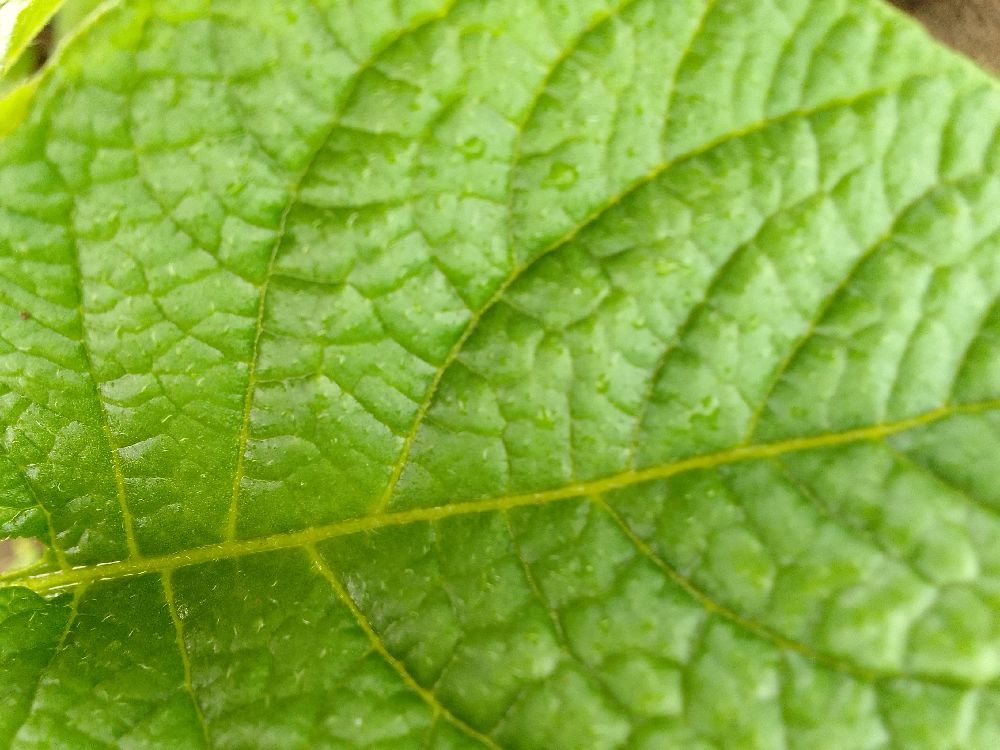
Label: Healthy